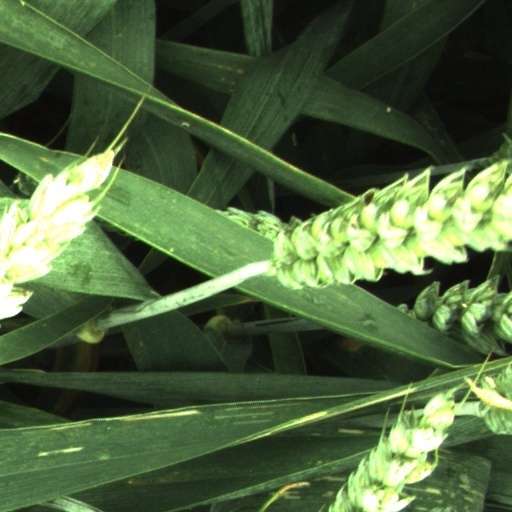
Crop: wheat